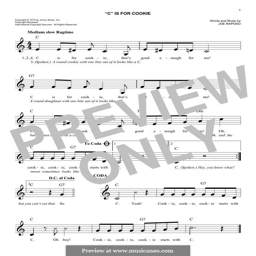
composition : line by blues artist